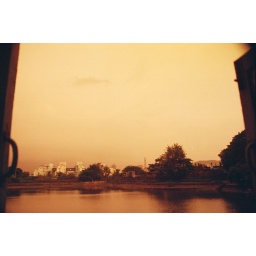
This is what is known as GODHULI BELA in Bengali. The sky red from the dust raised by returning cattle.